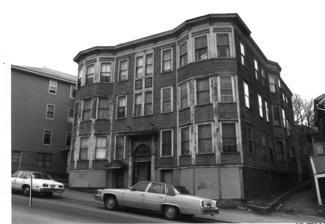
Building: Mary Dean Three-Decker
Country: United States of America
Year built: 1892
United States historic place Mary Dean Three-Decker U.S. National Register of Historic Places c. 1981 photo Show map of Massachusetts Show map of the United States Location 130 Belmont St., Worcester, Massachusetts Coordinates 42°16′19″N 71°47′29″W / 42.27194°N 71.79139°W / 42.27194; -71.79139 Area less than one acre Built 1892 ( 1892 ) Architectural style Queen Anne MPS Worcester Three-Deckers TR NRHP reference No. 89002390 Added to NRHP February 9, 1990 The Mary Dean Three-Decker was a historic triple decker house in Worcester, Massachusetts .  Built about 1892, it was a relatively rare surviving 19th century "double" triple-decker that had well-preserved Queen Anne styling.  The building was listed on the National Register of Historic Places in 1990. It appears to have been demolished sometime after 1999. Description and history The Mary Dean Three-Decker stood in Worcester's Belmont Hill neighborhood, east of downtown, on the south side of Belmont Street ( Massachusetts Route 9 ), opposite the Oakland Place entrance to the UMass Memorial Medical Center .  It was a three-story wood frame structure, with its basement partially exposed on the side due to the steeply sloping terrain.  It had a roof cornice with paired and single brackets, and a shallow entry portico with a bracketed roof at the center of the street-facing facade.  There was a semicircular transom window over the entrance.  The entrance was flanked by three-story projecting polygonal window bays The house was built about 1892, and presented a comparatively stylish facade to busy Belmont Street, then undergoing rapid development to meet demand for worker housing.  Mary Dean, the early owner, lived on the premises, and owned other properties nearby on Elizabeth Street.  A significant number of early tenants came from Armenia , and included workers in the city's wire works, as well as clerks, bakers, and painters.  The building was still standing during a building survey in 1999, but has subsequently been demolished; its site is now a parking lot. See also National Register of Historic Places listings in eastern Worcester, Massachusetts References